Australian Estates No. 1 Store

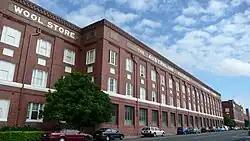
Australian Estates No. 1 Store, 2010

Australian Estates No.1 Store is a heritage-listed former warehouse and now apartments at 50 Macquarie Street, Teneriffe, Brisbane, Queensland, Australia. It was designed by Montague Stanley and built from to 1927 by Stuart Brothers (Sydney). It is now known as the Saratoga Woolstore Apartments. It was added to the Queensland Heritage Register on 21 October 1992.